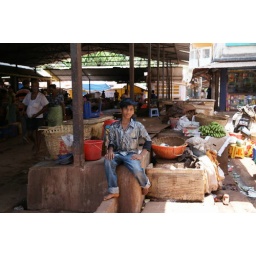
Young fruit seller in the market